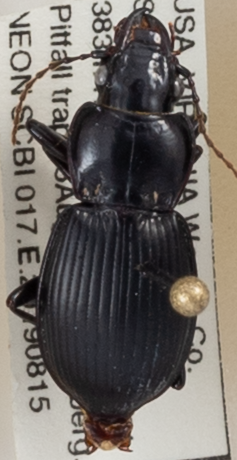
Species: Cyclotrachelus sigillatus
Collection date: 2019-08-15 04:00:00
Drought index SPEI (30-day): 0.198
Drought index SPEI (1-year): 1.93
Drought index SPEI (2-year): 2.09